USS Rodney M. Davis

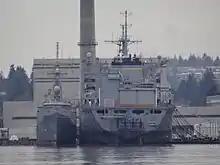
USS Rodney M. Davis (FFG-60) awaits her fate PSNS InacShips 2.2017

The ship left Everett 12 June to join 48 ships from 22 countries for Rim of the Pacific (RIMPAC) 2014. Following RIMPAC, a U.S. Coast Guard Law Enforcement Team embarked the ship and performed compliant boarding operations and visit, board, search and seizures training with Sailors on board.